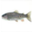
Label: trout